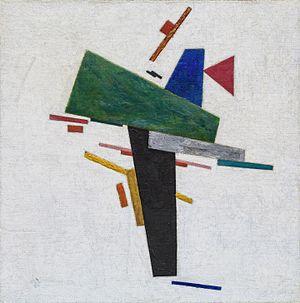
Marguerite « Peggy » Guggenheim est une mécène américaine, collectionneuse d'art moderne et galeriste, née le 26 août 1898 à New York dans le quartier Ouest de la 69ᵉ avenue et morte le 23 décembre 1979 à Camposampiero dans la province de Padoue, près de Venise où elle a passé les dernières années de sa vie.